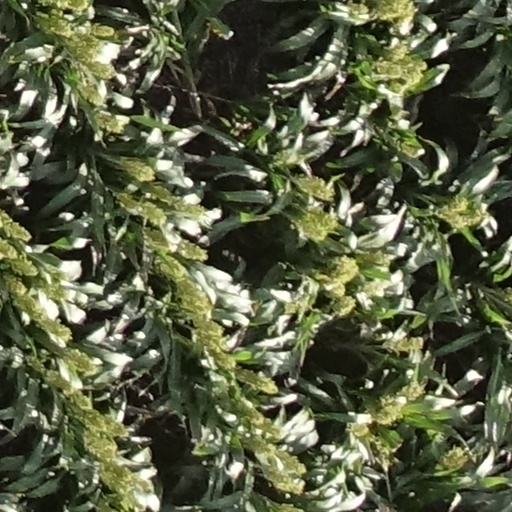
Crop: sorghum